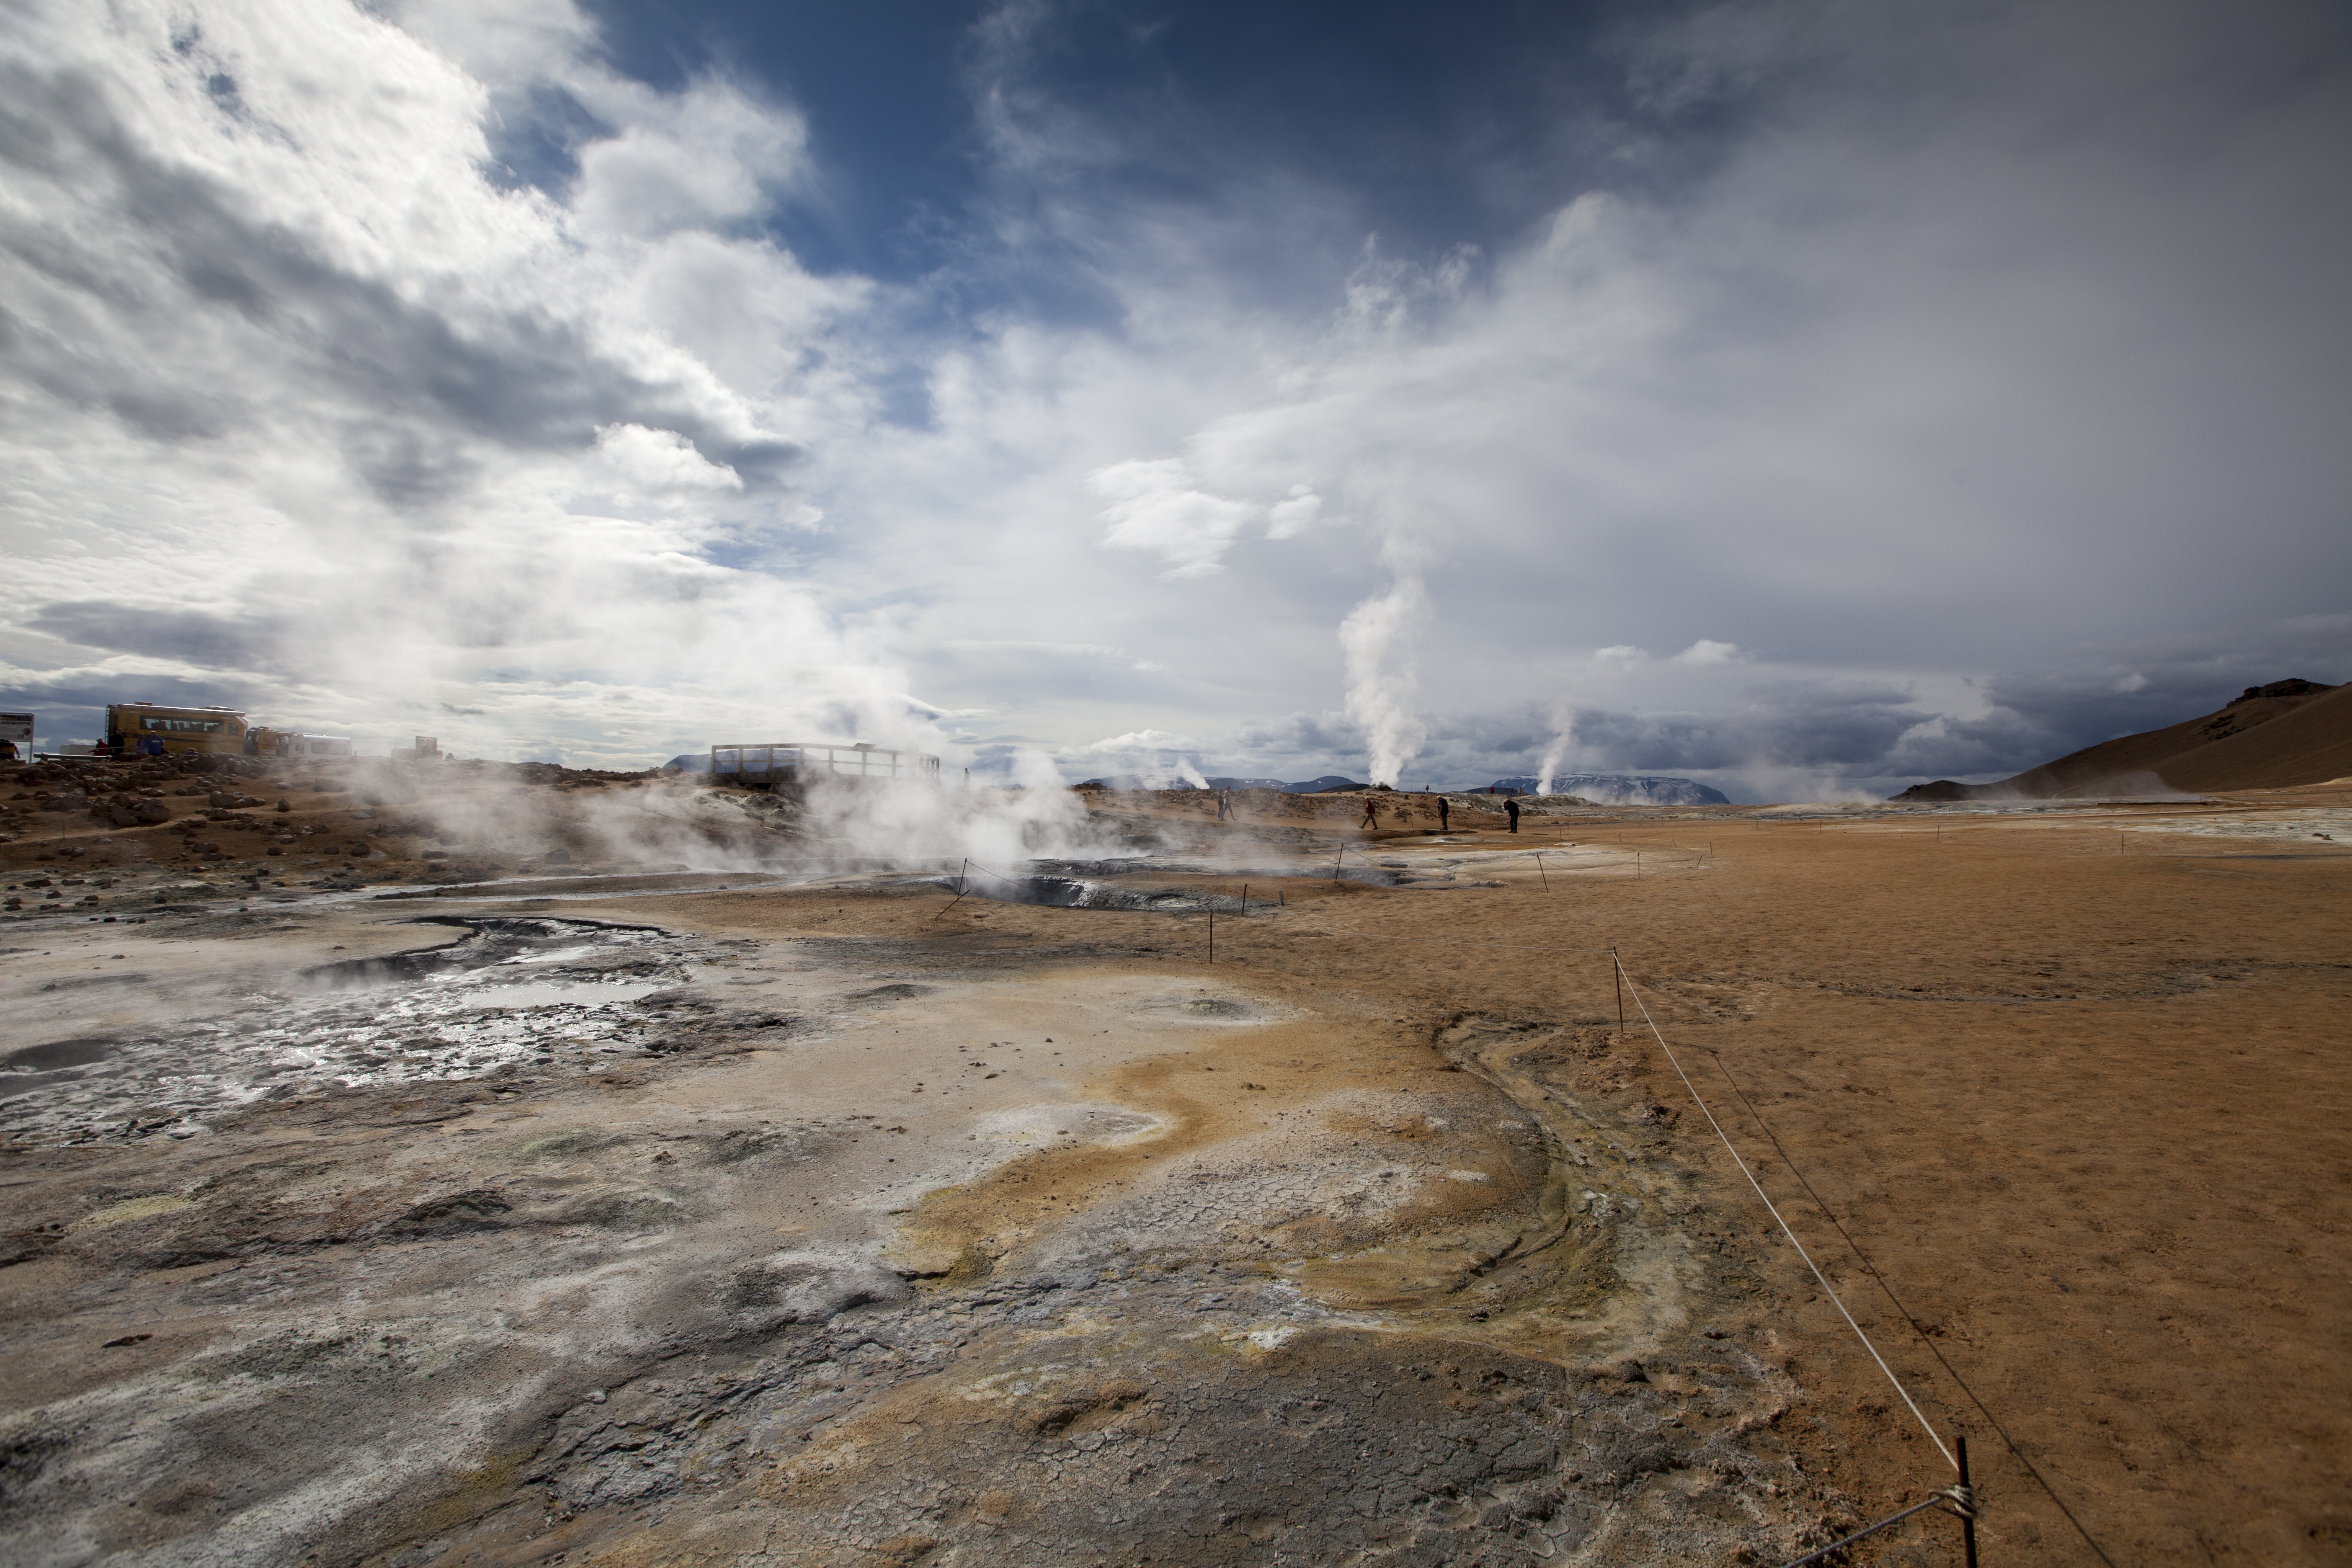
landscape, sea, coast, sand, mountain, cloud, wave, iceland, geology, badlands, plateau, geyser, landform, namaskard sulphur pits, boiling mud, myvatn, geographical feature